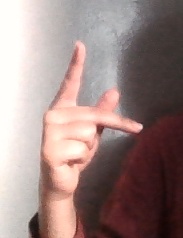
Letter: dha